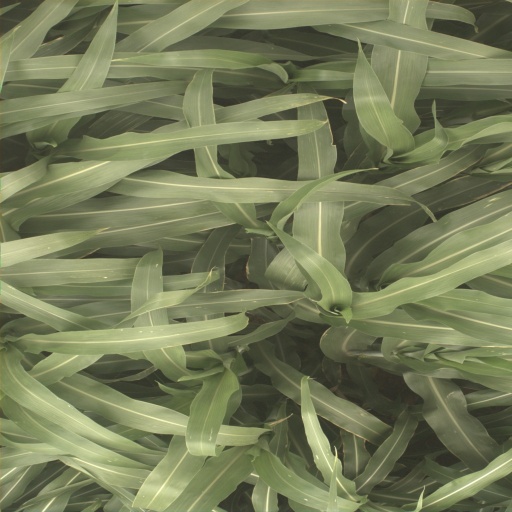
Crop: sorghum